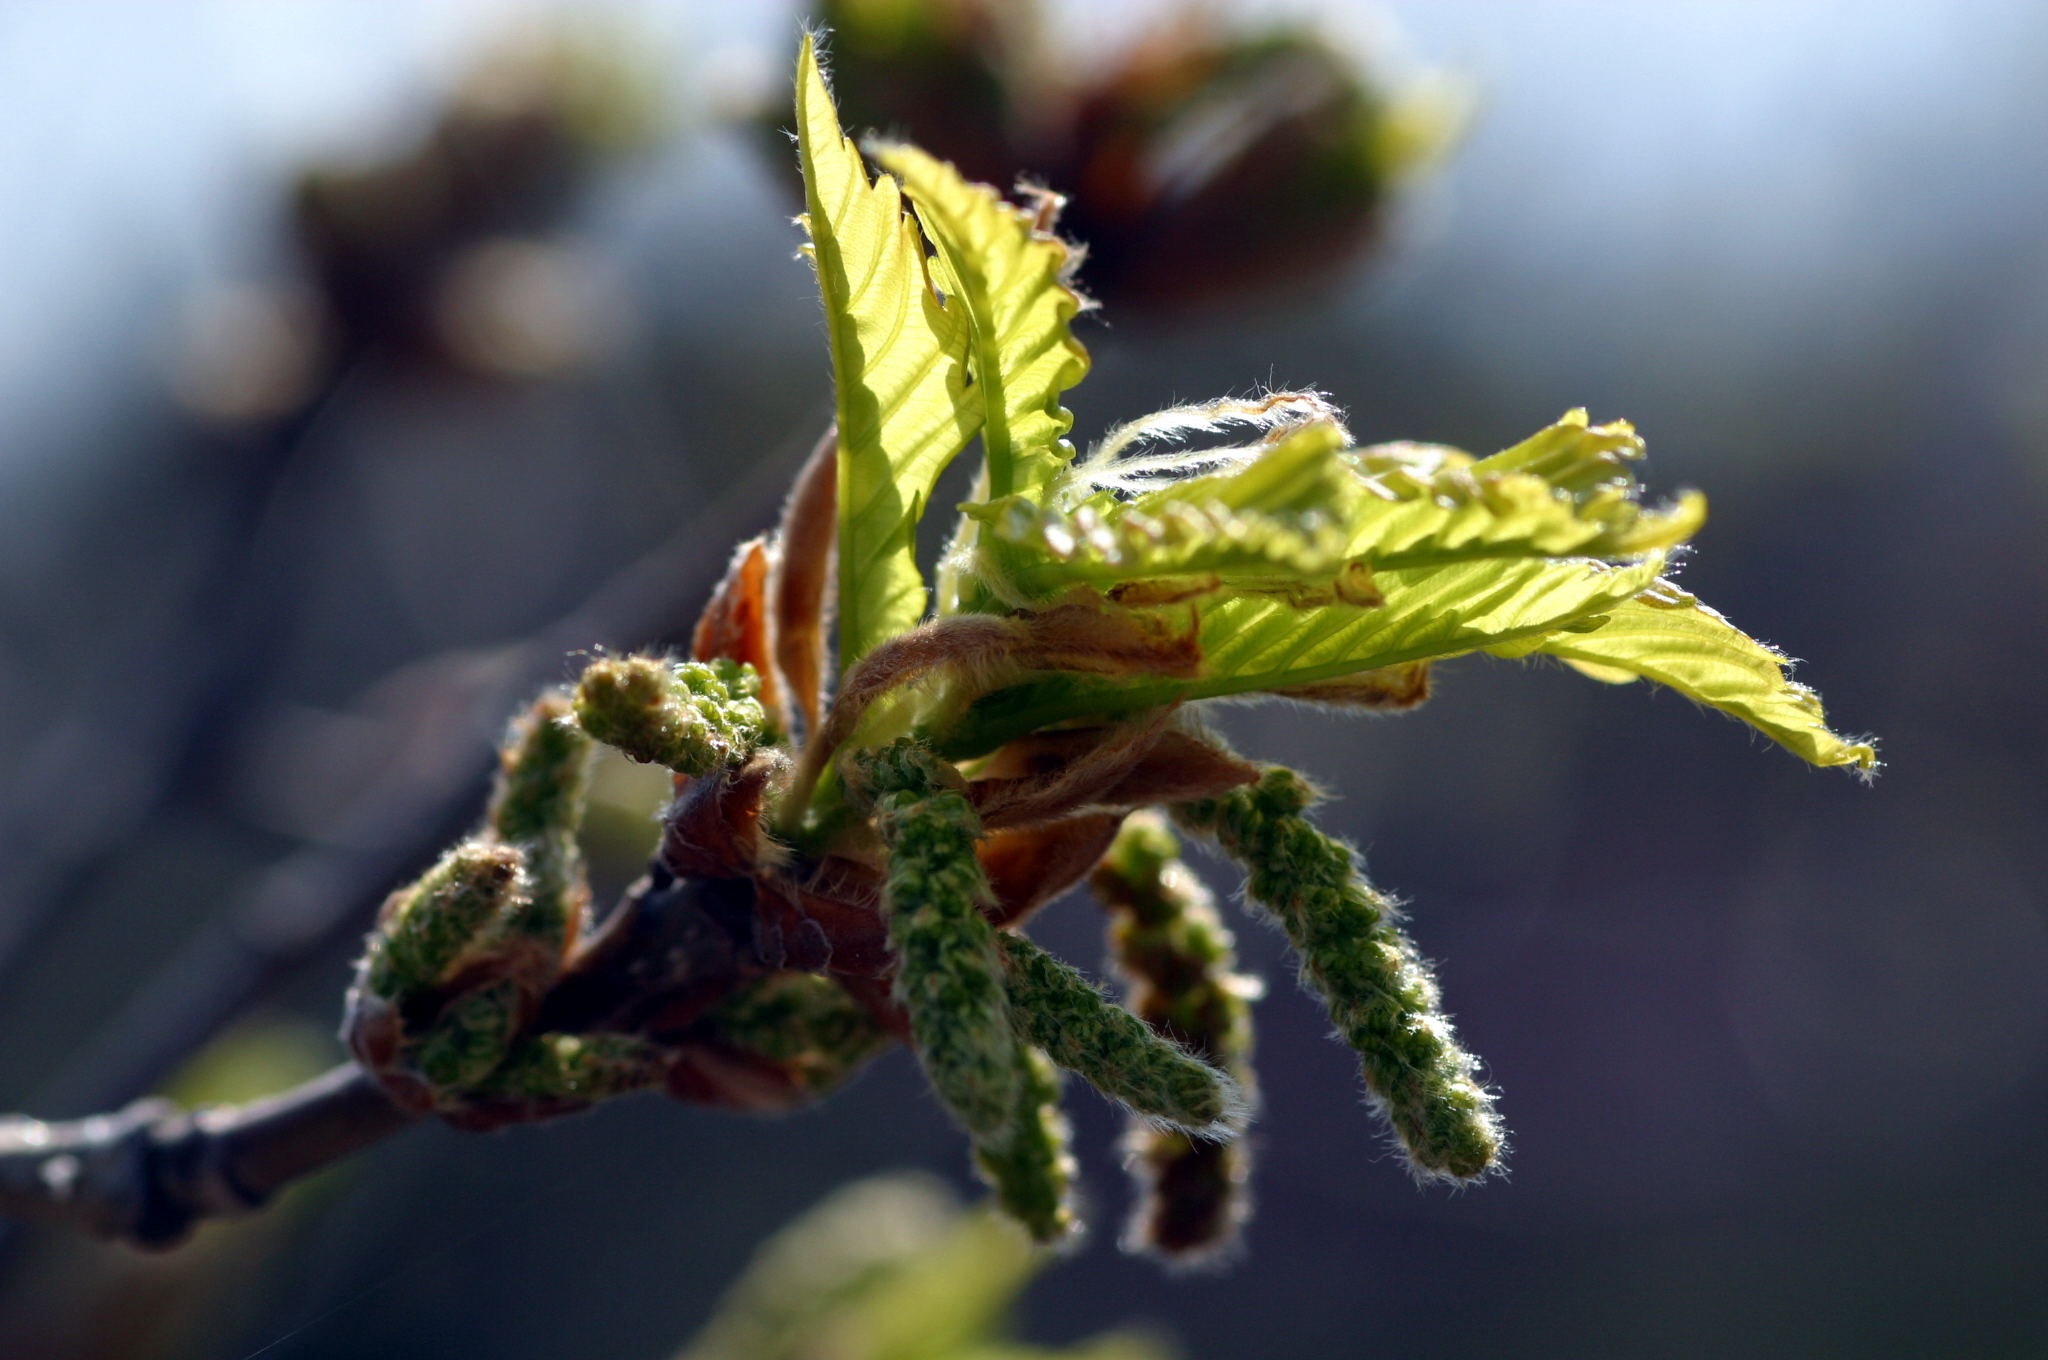
tree, nature, branch, blossom, plant, photography, leaf, flower, frost, spring, green, produce, autumn, botany, flora, season, wildflower, close up, shrub, bud, macro photography, flowering plant, takeshi, plant stem, woody plant, land plant